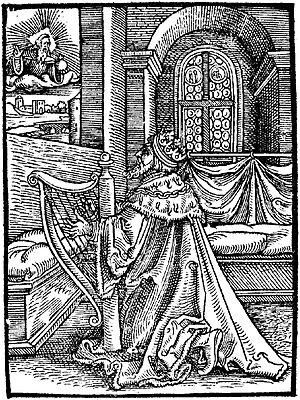
Ernst Vögelin, latinisé en Ernestus Vœgelinus, né à Constance le 10 août 1529, mort en 1589, est un imprimeur allemand d'origine suisse.